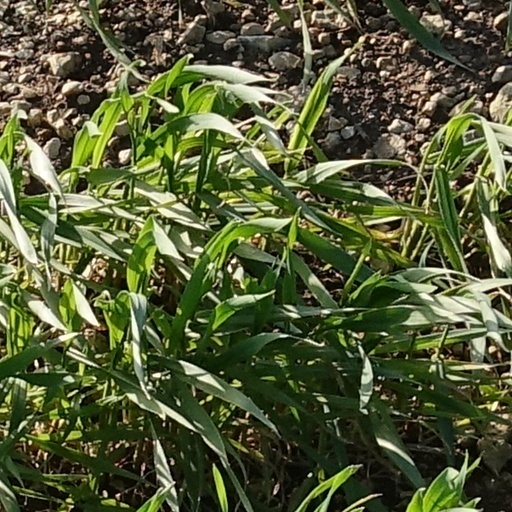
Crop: wheat